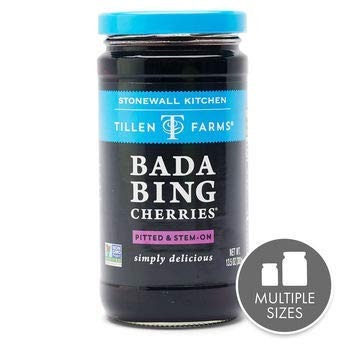
Item Name: Tillen Farms Cherry Bada Bing
Value: 1.0
Unit: Count

Price: 44.595